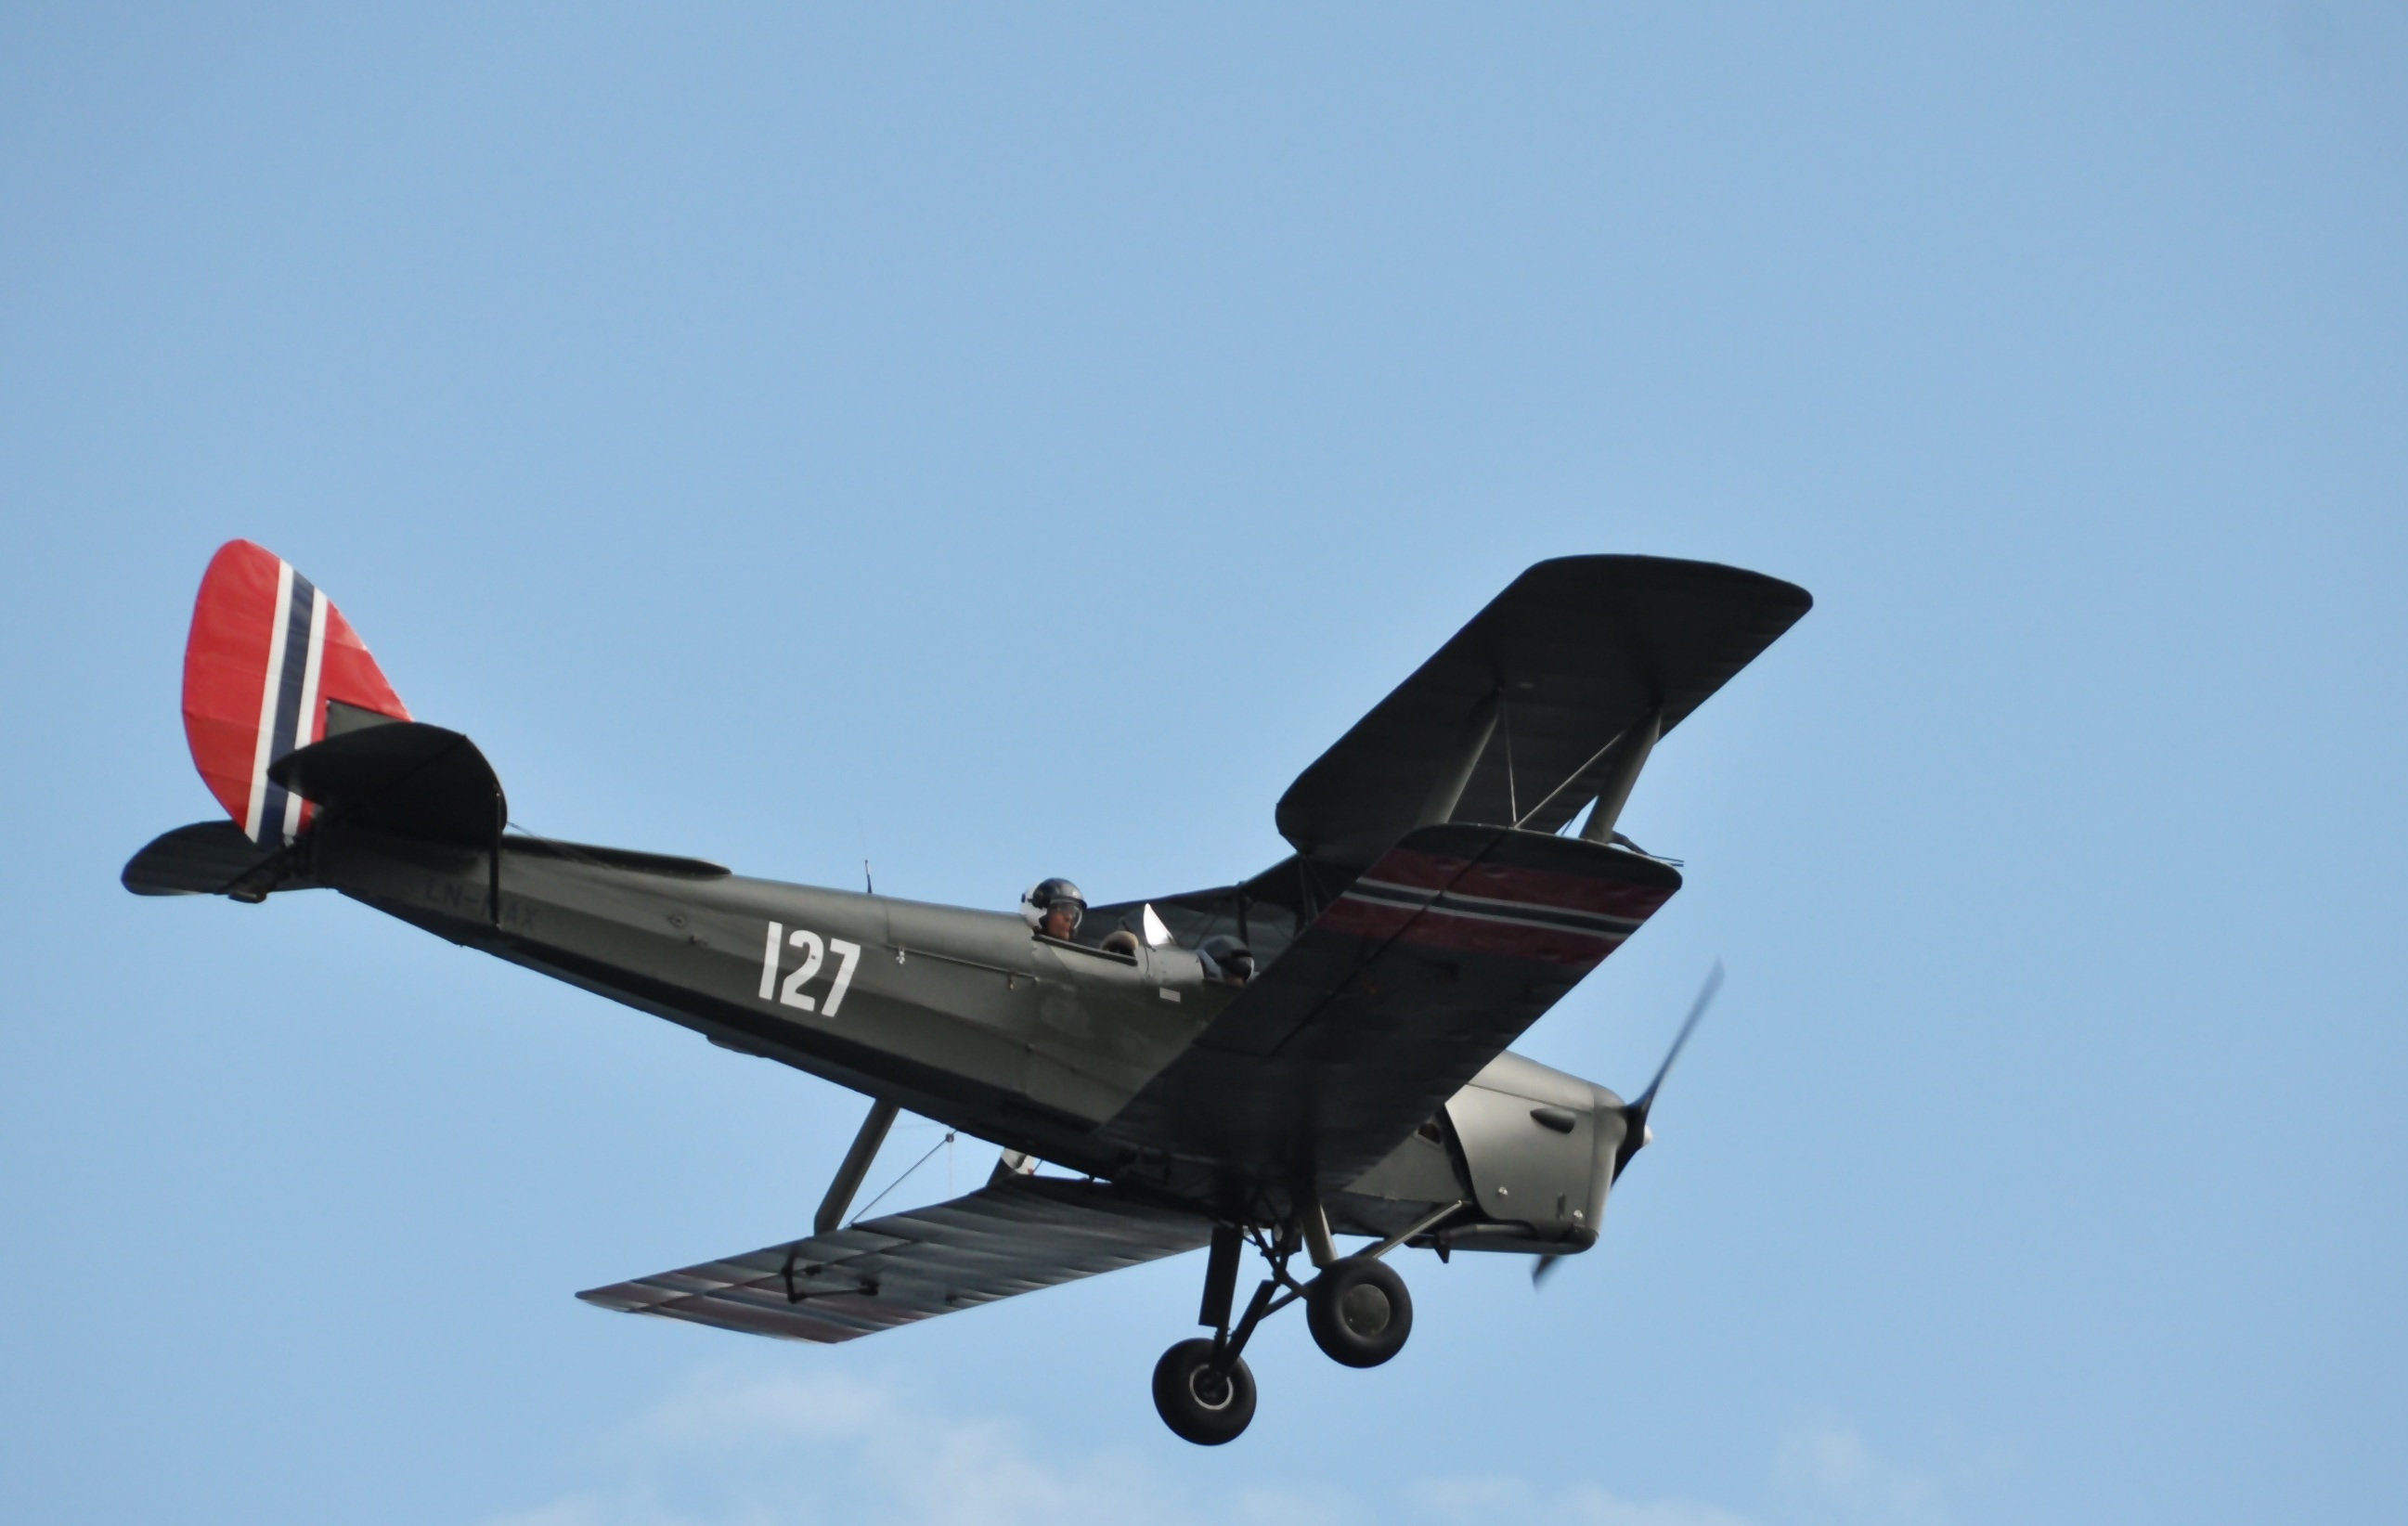
wing, sky, airplane, plane, aircraft, transport, vehicle, airline, aviation, flight, propeller, biplane, air show, light aircraft, air force, fighter aircraft, military aircraft, atmosphere of earth, aircraft engine